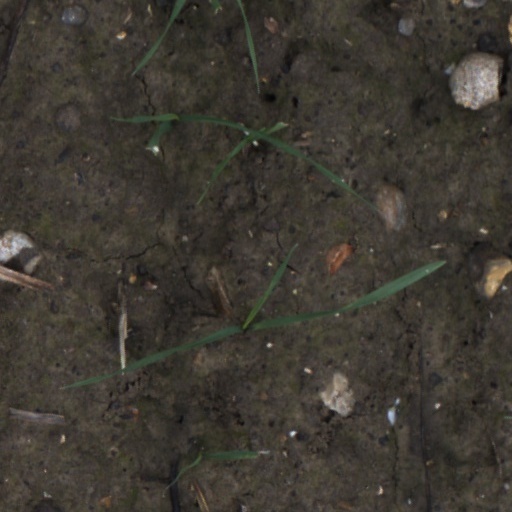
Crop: wheat